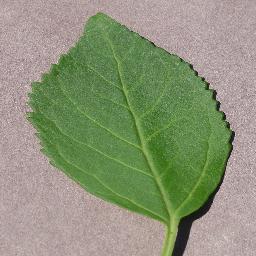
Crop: cherry
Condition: (including_sour)_healthy